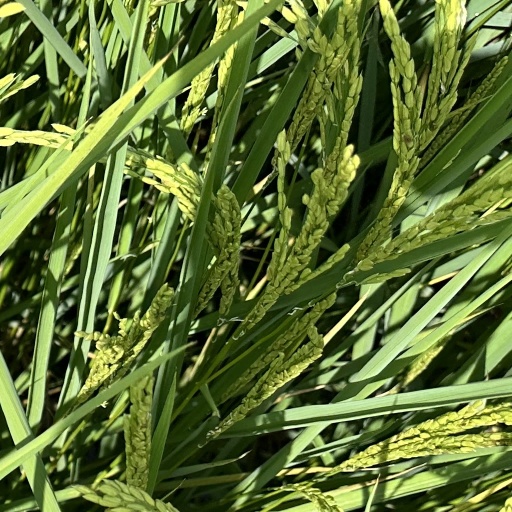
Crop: rice